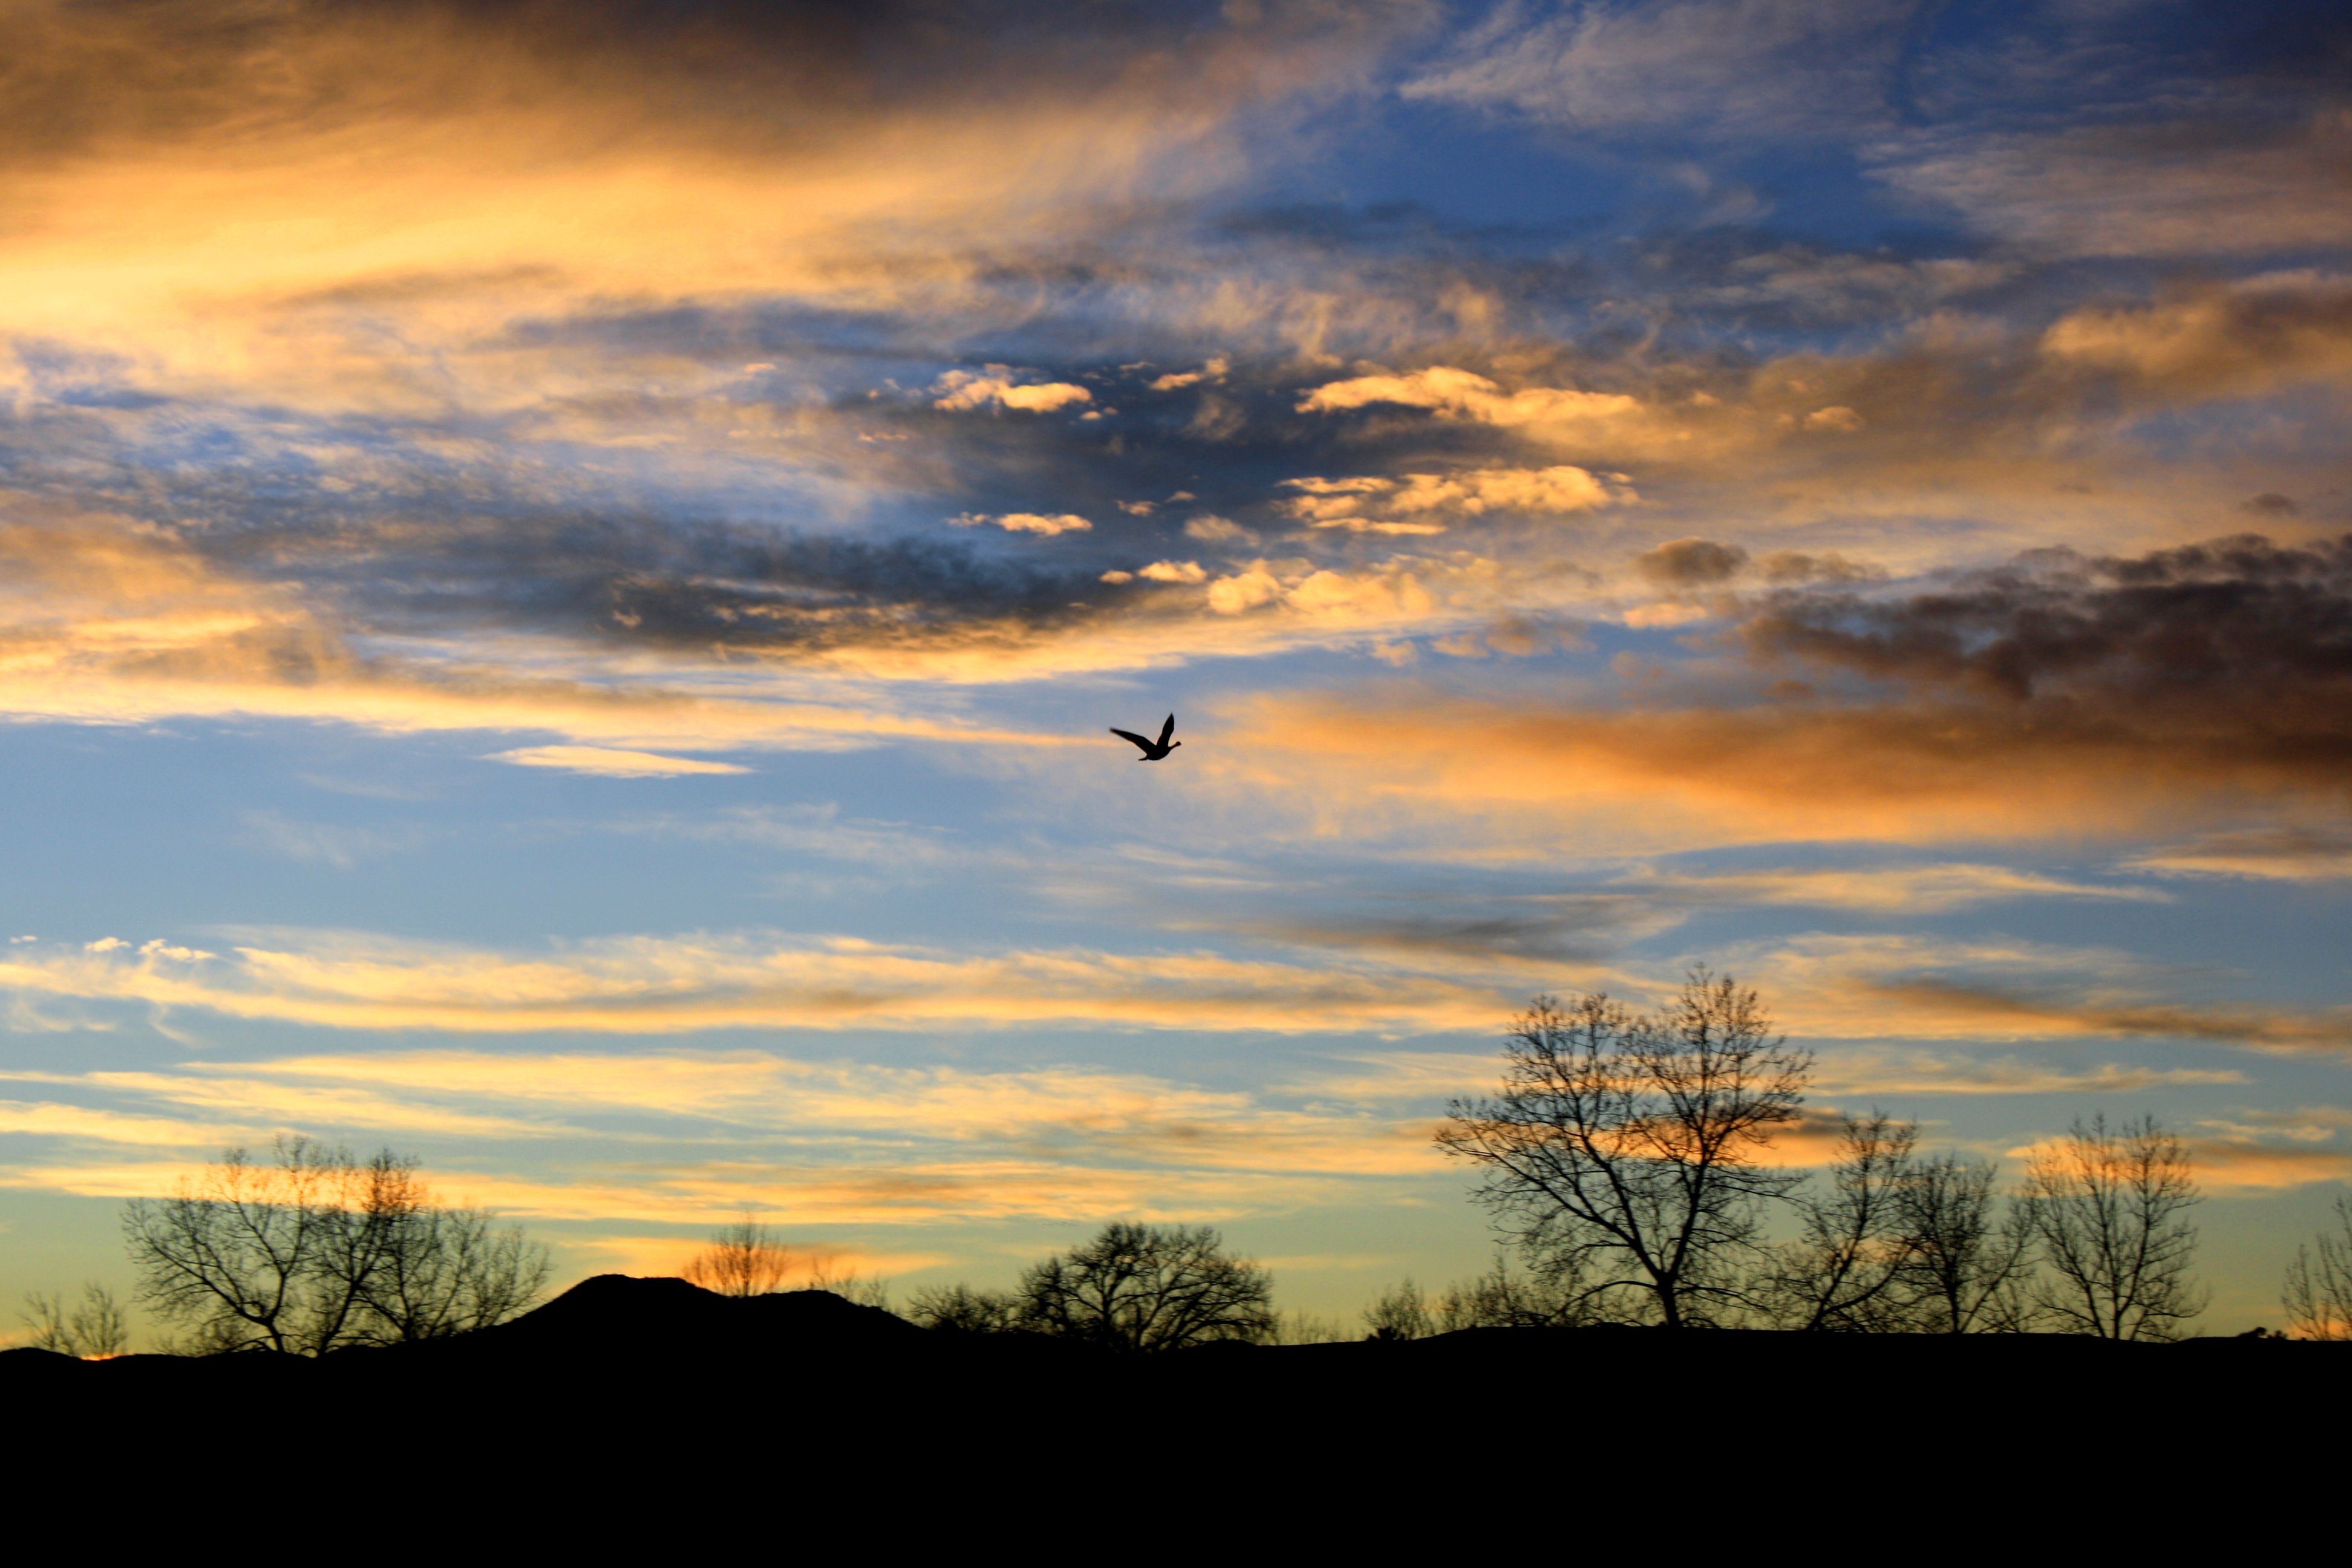
landscape, tree, nature, horizon, silhouette, bird, cloud, sky, sun, sunrise, sunset, field, prairie, sunlight, morning, dawn, atmosphere, flying, dusk, evening, twilight, scenic, flight, romantic, colorful, plain, outdoors, afterglow, meteorological phenomenon, atmospheric phenomenon